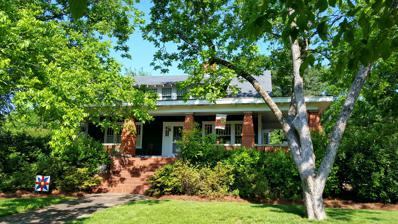
Building: Roscoe Conklin Linder House
Country: United States of America
Year built: 1917
Historic house in Georgia, United States United States historic place Roscoe Conklin Linder House U.S. National Register of Historic Places Show map of Georgia Show map of the United States Location 118 Athens St. Hartwell, Georgia Coordinates 34°21′05″N 82°56′28″W / 34.35139°N 82.94111°W / 34.35139; -82.94111 Area less than one acre Built 1917 Built by Temple, John William Architect Leila Ross Wilburn Architectural style Bungalow/craftsman MPS Hartwell MRA NRHP reference No. 86002033 Added to NRHP September 11, 1986 The Roscoe Conklin Linder House in Hartwell, Georgia is a Craftsman bungalow which was built in 1917.  It was listed on the National Register of Historic Places in 1986. It is a one-and-a-half-story brick veneer house, built to a design by Leila Ross Wilburn . Roscoe Conklin Linder served as mayor of Hartwell in two terms. The NRHP nomination explains its significance as: The Linder House is architecturally significant as a good intact example of a Bungalow with Craftsman design features. Its low massing, broad gable roof, wide front and side porch with squat columns, fenestration patterns, and exposed rafter and roof brackers are all characteristics of the Craftsman style as it was interpreted locally in Hartwell. Its architectural significance is enhanced from associations with the builder, John William Temple, and the architect, Leila Ross Wilburn, who provided a pattern book design. John William Temple belonged to the Temple family of builders, designers, and contractors who built or remodeled many homes and buildings in Hartwell during the early 20th century. Leila Ross Wilburn was Georgia's first woman architect who specialized in pattern book designs for homes. References